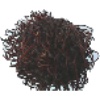
Label: Rambutan 1